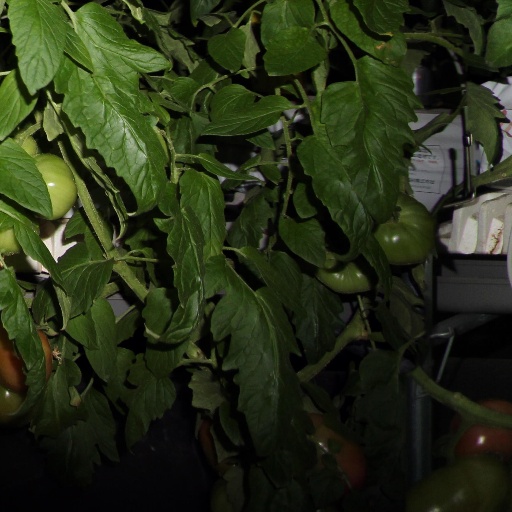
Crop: tomato